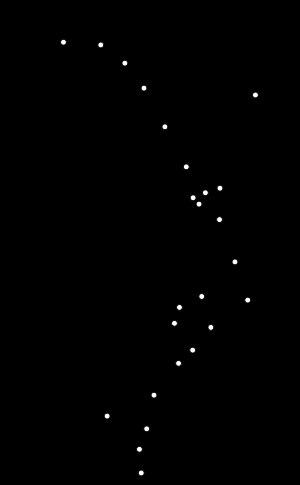
La voie ferrée Turkestan-Sibérie ou Turksib est une ligne de chemin de fer reliant l'Asie centrale à la Sibérie. Ligne intérieure de l'Union soviétique, cette voie ferrée traverse aujourd'hui trois États : l'Ouzbékistan, le Kazakhstan et la Russie. Un embranchement permet également de rejoindre Bichkek, la capitale du Kirghizstan.